Frank Morse (rugby league)

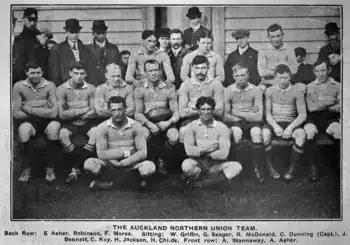
Frank Morse in the Auckland side to play Wellington on 5 August 1911.

Morse played for Auckland. He played for New Zealand when they toured Australia in 1911.